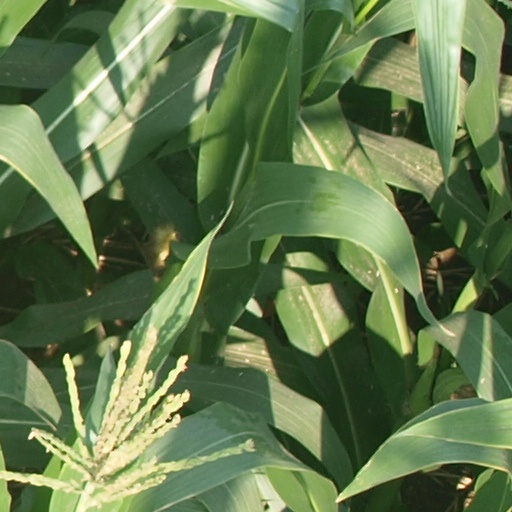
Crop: maize; corn